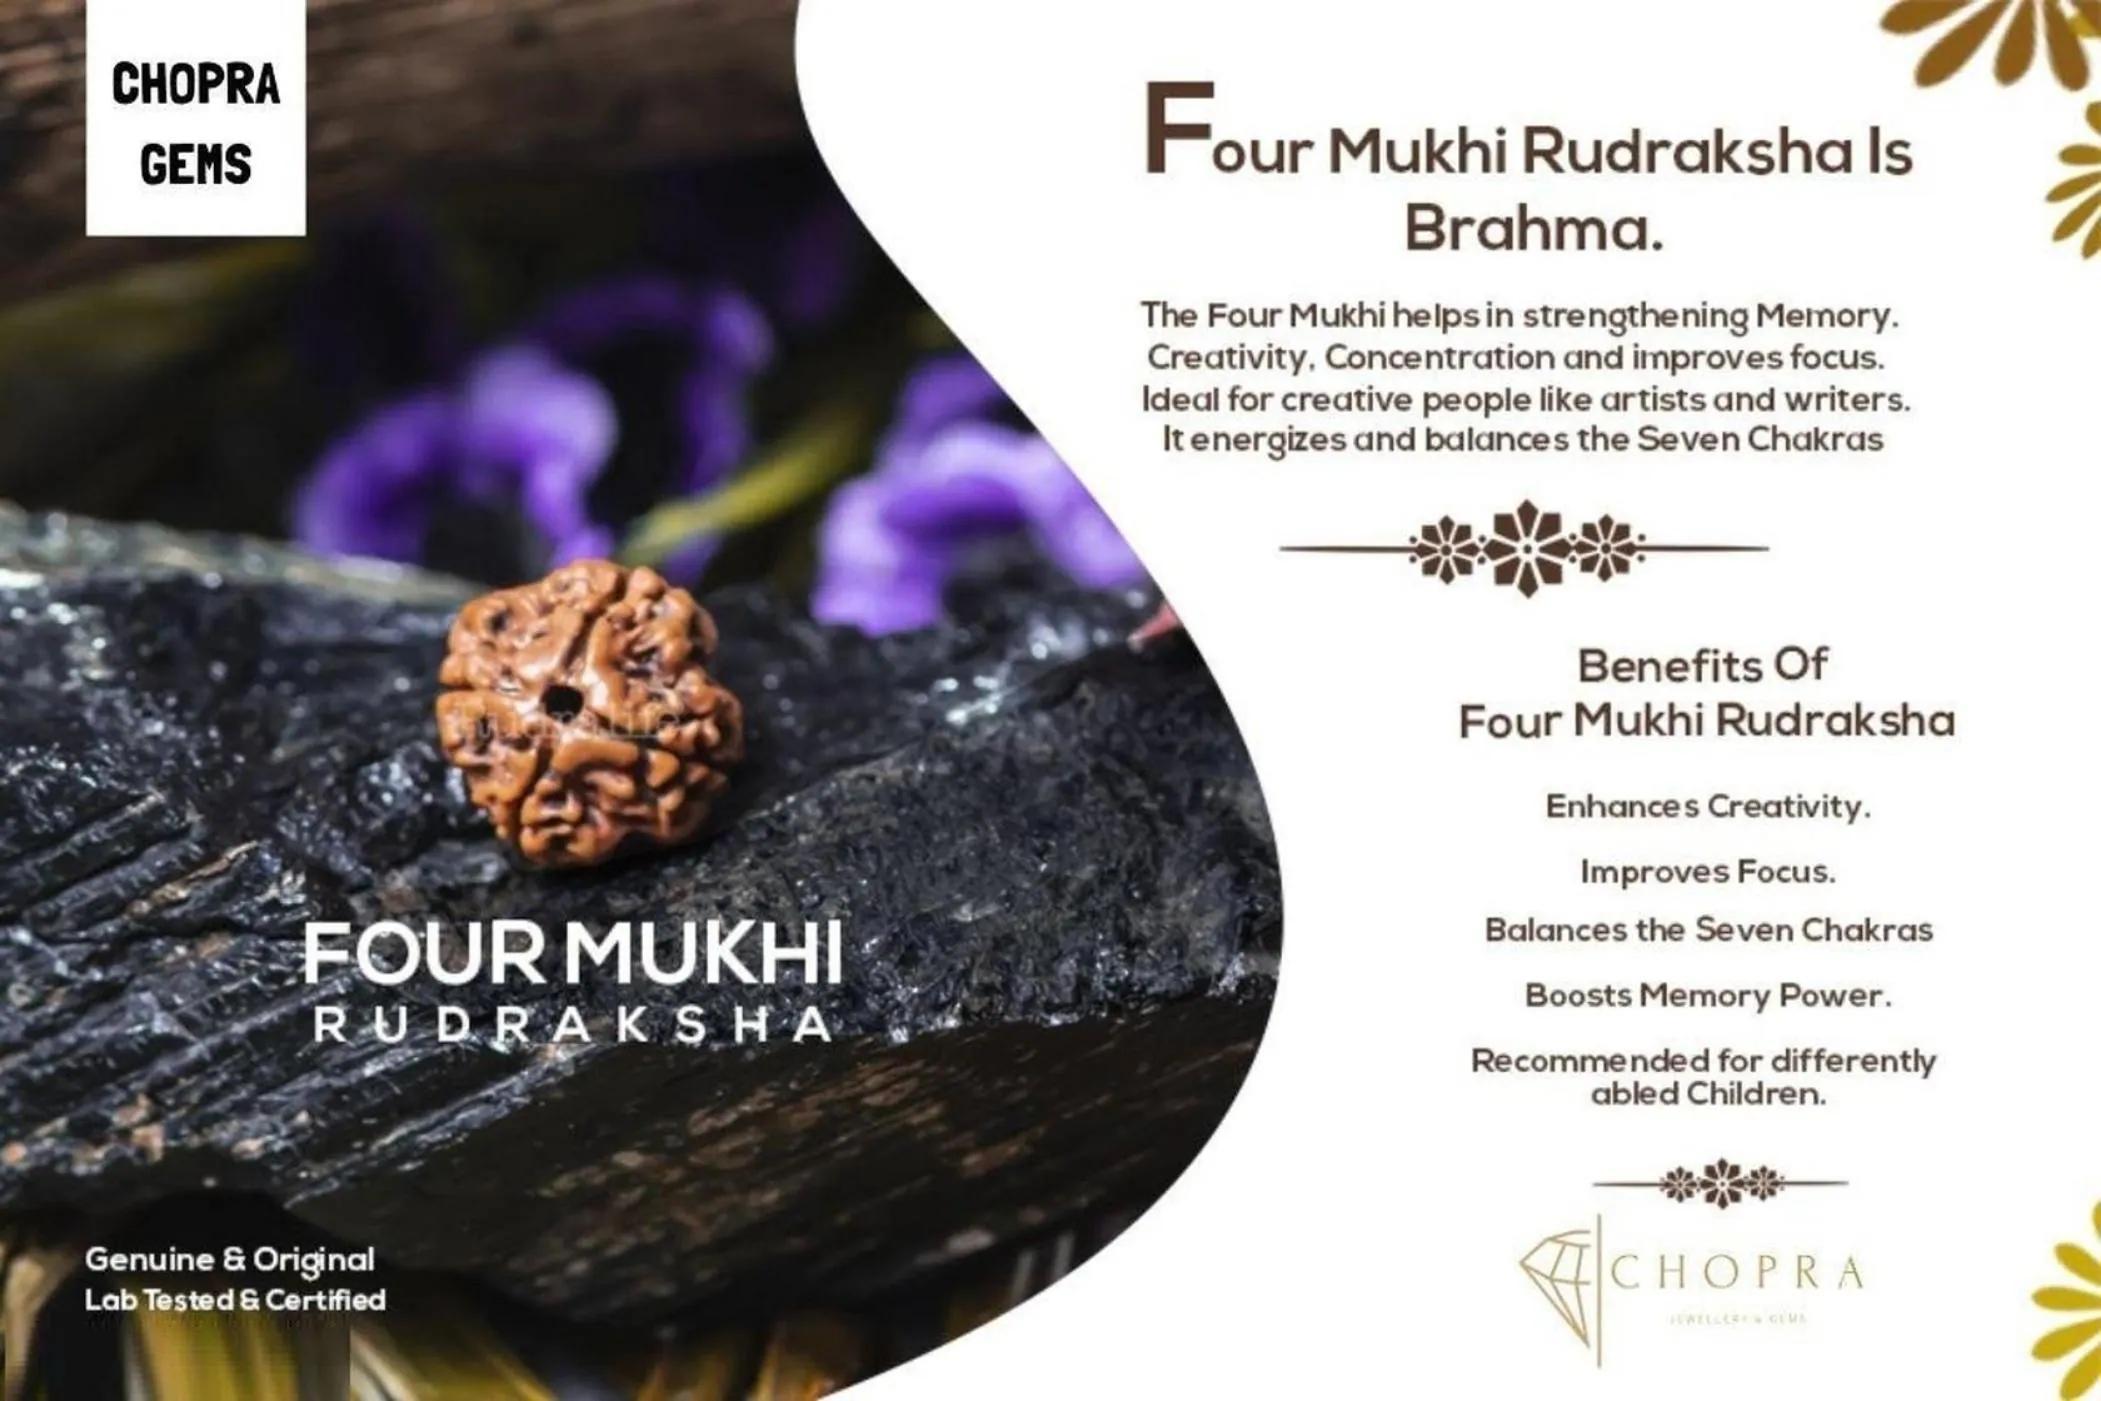
Chopra Gems Wood 4 Mukhi Rudraksha Brown
Type: Necklaces & Pendants
Brand: Chopra Gems & Jewellery
Price: Rs. 499
Chopra Gems
Features: 4 mukhi rudraksha,Collection ethnic,Occasion everyday
Included: 1 4 Mukhi Rudraksha